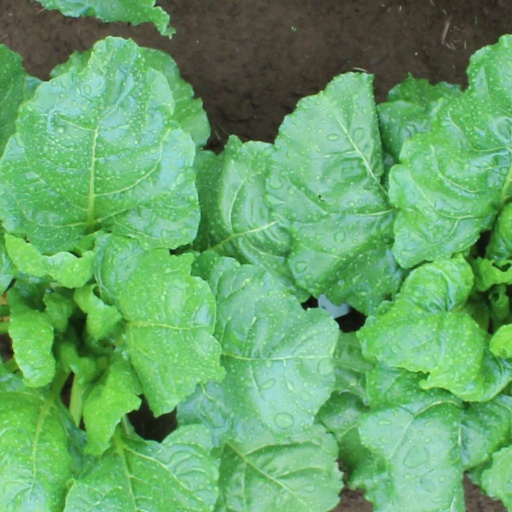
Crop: sugar beet